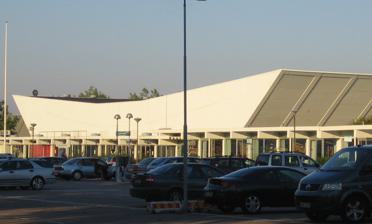
Building: Malmö Isstadion
Country: Sweden
Year built: 1968
Indoor ice hockey rink in Malmö, Sweden Malmö Isstadion Malmö isstadion in September 2006 Location Malmö , Sweden Coordinates 55°34′57″N 12°59′29″E / 55.58250°N 12.99139°E / 55.58250; 12.99139 Owner Stadsfastigheter Capacity 5,800 Construction Opened 1968 Renovated 2012–2013 Architect Sten Samuelson Fritz Jaenecke Tenants Malmö FF (1968–1972) Malmö Redhawks (1968–2008) IK Pantern (2015–2019) Malmö Isstadion (Malmö Ice Stadium) is an indoor sports arena located in the Stadionområdet area of Malmö , Sweden . The capacity of the arena is 5,800 and it was built in 1968. It is the former home arena of the Malmö Redhawks ice hockey team, and was replaced as such by Malmö Arena , which was inaugurated in November 2008. In addition to sporting events, the arena was also used for concerts until the opening of the larger Malmö Arena. History Group match between Malmö and Stavanger , 31 August 2017 International events, such as the 1977 IBF World Championships , Eurovision Song Contest 1992 the 1996 Davis Cup final and the 2003 European Figure Skating Championships , have been held at Malmö Isstadion. The arena underwent major renovation in time for the 2014 World Junior Ice Hockey Championships , which Malmö Isstadion hosted alongside Malmö Arena . Following promotion to Hockeyallsvenskan , IK Pantern moved its home arena in Kirseberg to Malmö isstadion from the 2015–2016 season. The venue played host to the Group C matches of the 2016 European Women's Handball Championship . See also Malmö Arena List of indoor arenas in Sweden List of indoor arenas in Nordic countries References